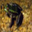
Label: frog